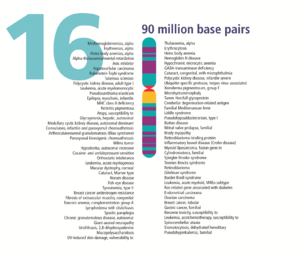
La maladie périodique désigne une maladie génétique autosomique récessive qui se manifeste notamment par des poussées inflammatoires survenant à intervalles variables.